Patchway railway station

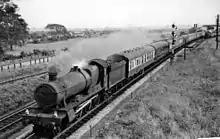
A passenger train passes west through Patchway in 1958. In the background on the right, a freight train can be seen using the goods loop.

When the railways were nationalised in 1948, Patchway came under the aegis of the Western Region of British Railways. In 1949, there were 11 trains towards South Wales and 13 towards Bristol each weekday, with three trains per day in each direction on Sundays. However, by 1965, this had reduced to eight trains on weekdays towards South Wales and six towards Bristol, with no Sunday service. Traffic levels fell; the station was closed to goods traffic on 5 July 1965 and subsequently had all staff withdrawn on 14 October 1968. The goods loop was taken up and the station buildings demolished, replaced by small brick shelters. The structure of the footbridge remained, but the roof was removed. The goods yard was repurposed as vehicle storage.